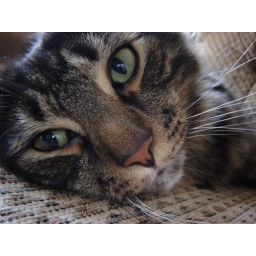
tiger in chair eye contact